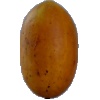
Label: Cucumber Ripe 2